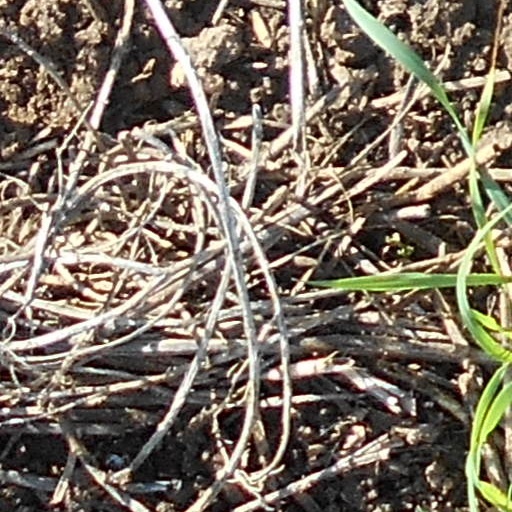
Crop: wheat